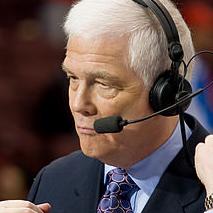
Age: 64